James Morrison (singer)

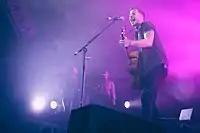
Morrison performing at a concert in Germany

Morrison's fourth studio album, "Higher Than Here", was released on 30 October 2015.